Bembridge House

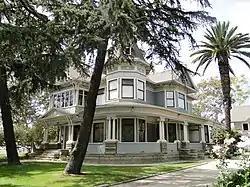
Bembridge House in Long Beach, California, U.S.

Bembridge House, also known as Green-Rankin-Bembridge House, is a registered historic building located across from Drake Park in the Willmore neighborhood of Long Beach, California. The ornate and well-preserved Queen Anne Victorian house was built in 1906. Musician and school teacher Dorothy Bembridge lived in the house from 1918 until she was murdered there in 1999. The house was acquired by Long Beach Heritage in 2000.